Casey Fien

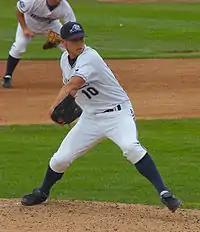
Fien pitching for the West Michigan Whitecaps in 2007.

On February 23, 2010, Fien was designated for assignment to make roster room for the newly acquired Johnny Damon. On March 1, 2010, he was selected off waivers by the Boston Red Sox, and then selected again by the Toronto Blue Jays on March 4. The Blue Jays released him on March 18 and he rejoined the Tigers on March 20.